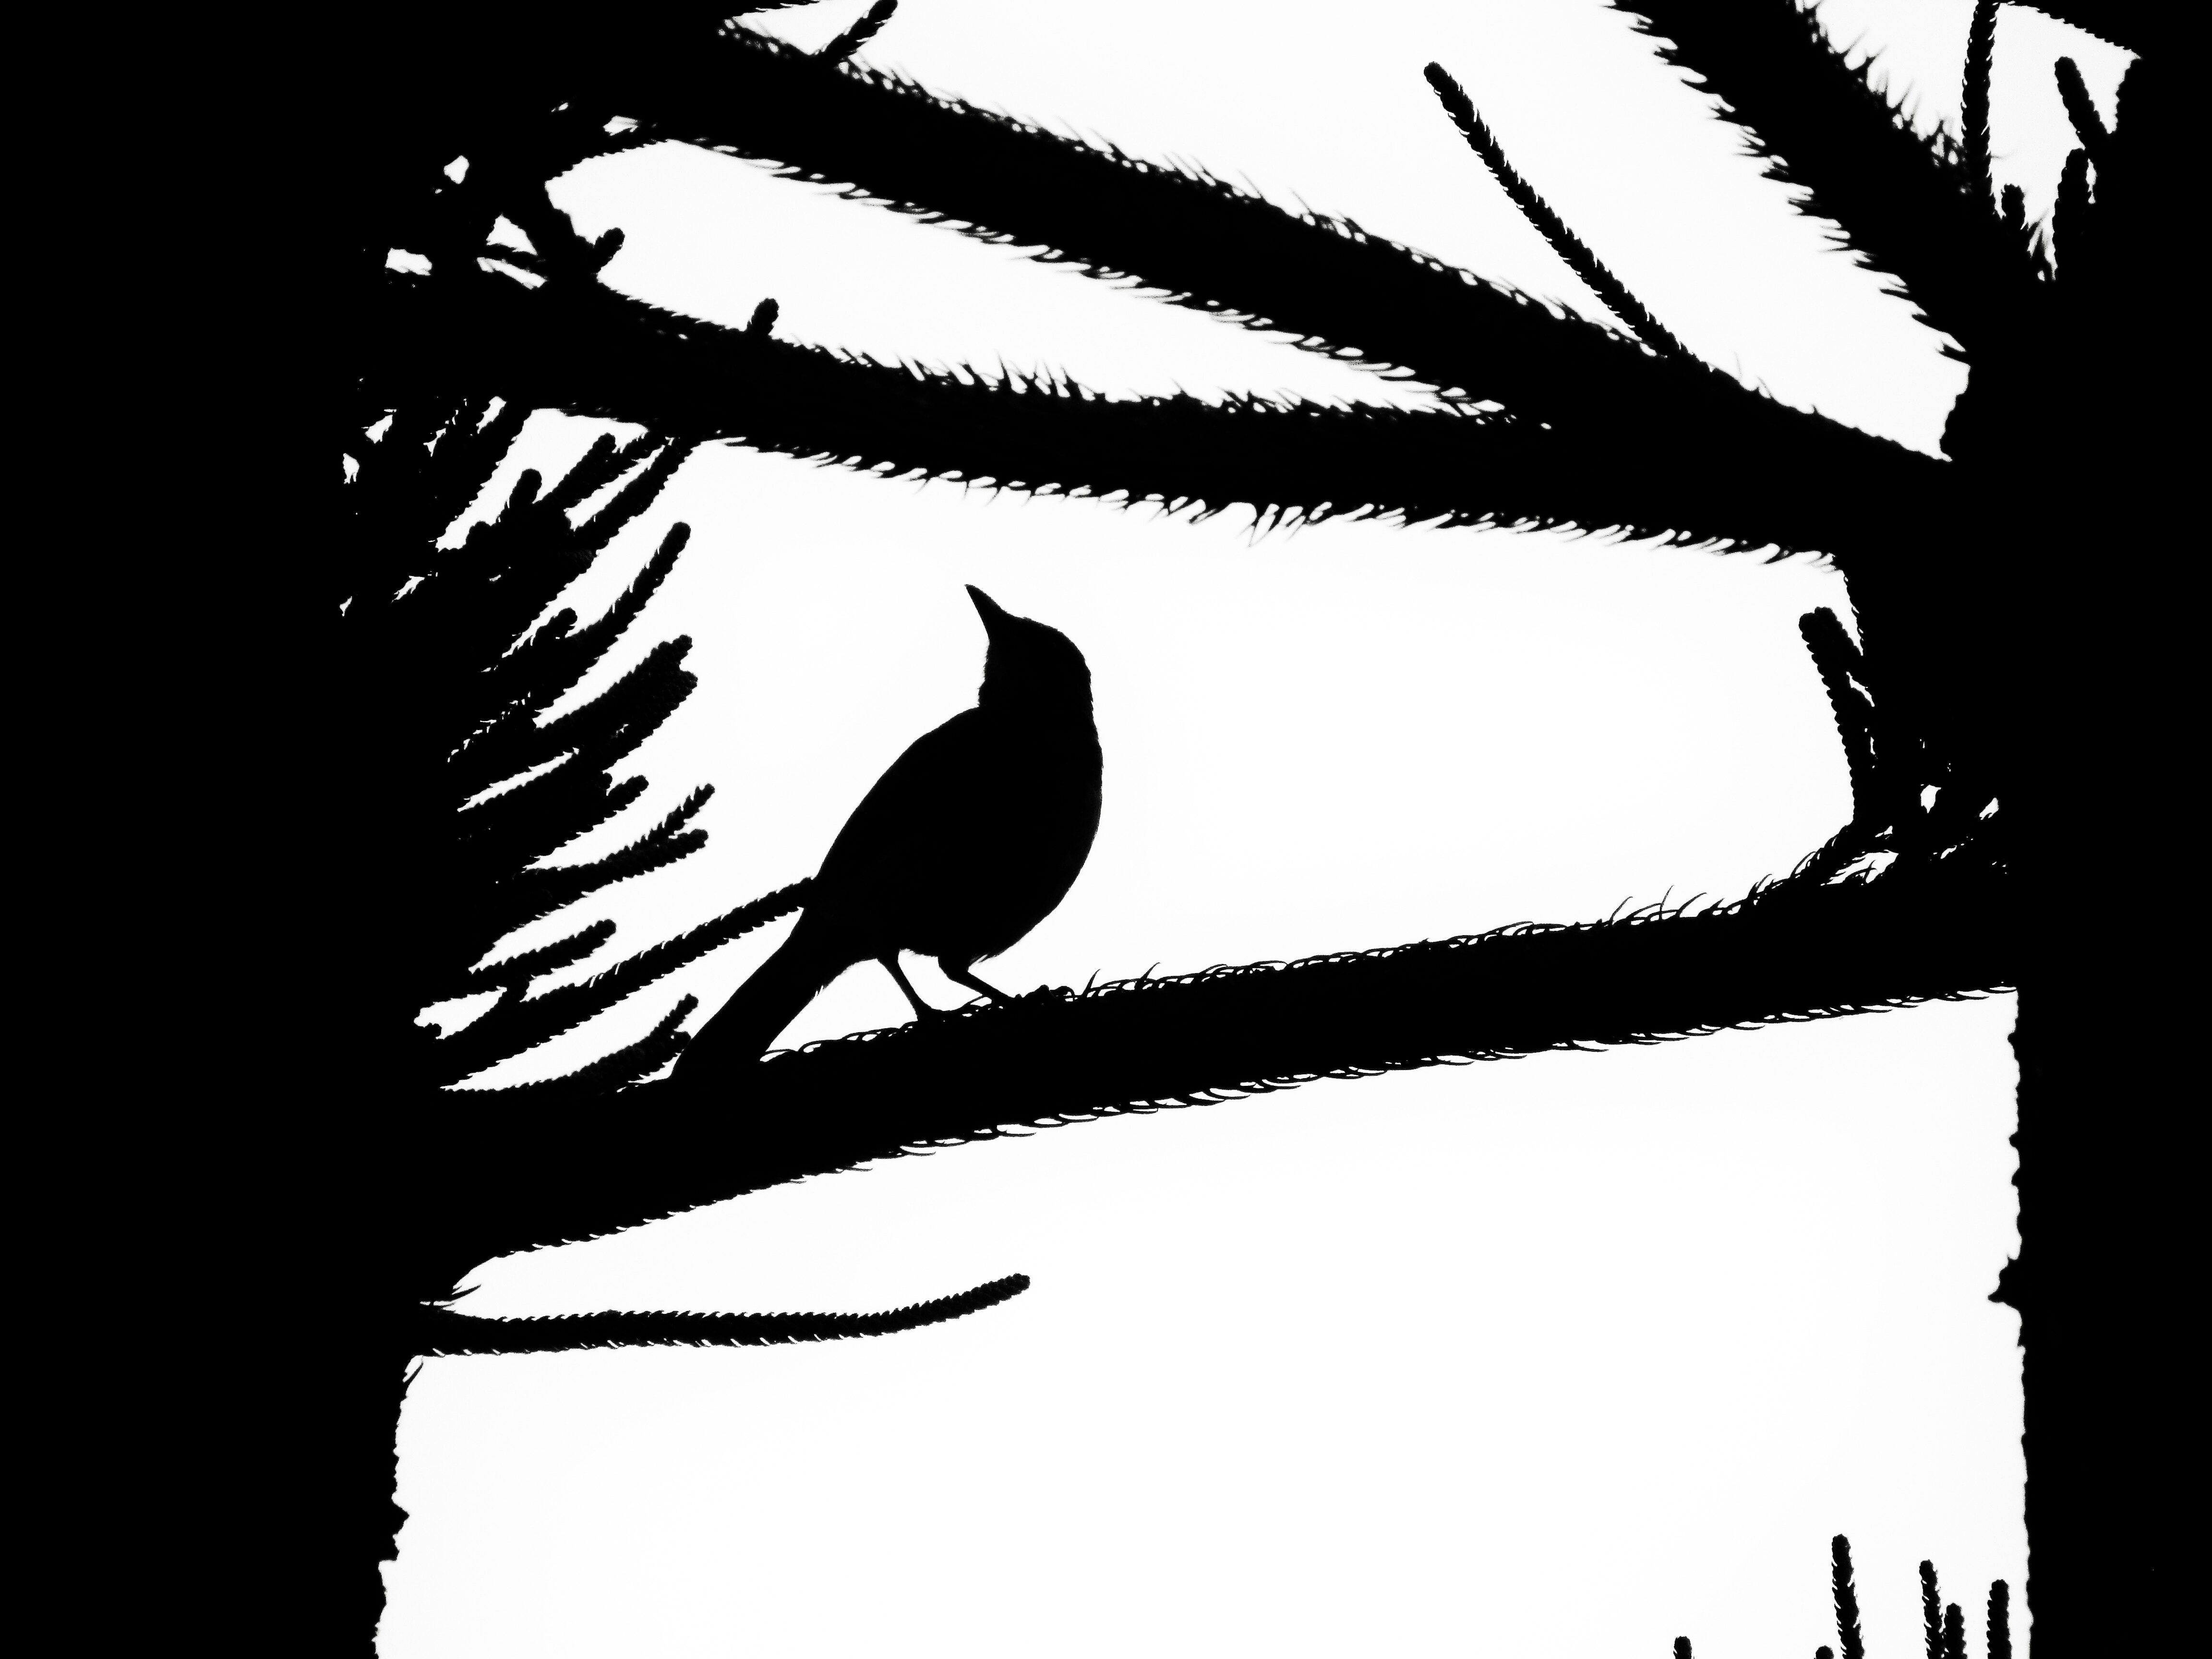
silhouette, bird, wing, black and white, eagle, monochrome, crow, sketch, drawing, illustration, raven, cartoon, monochrome photography, perching bird, crow like bird